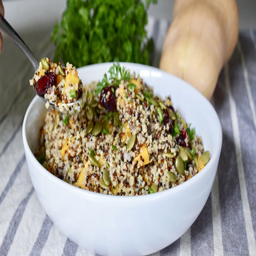
the one holiday dish you 'll want to share with everyone !